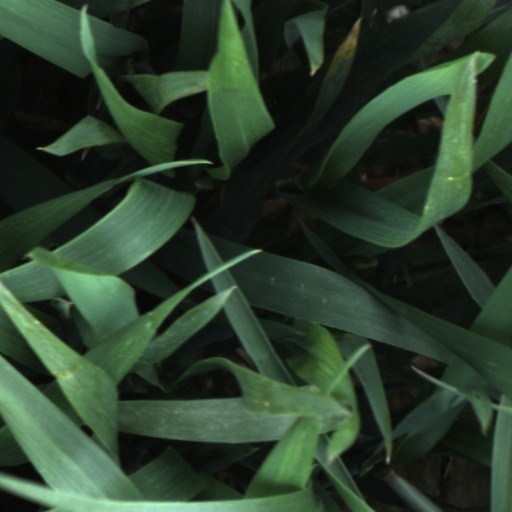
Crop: wheat